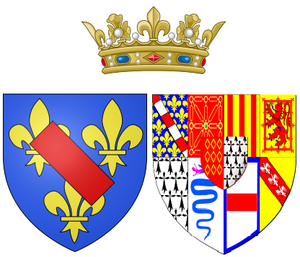
Charlotte Godefride Élisabeth de Rohan est née le 7 octobre 1737 à Paris. Elle est la fille de Charles de Rohan, prince de Soubise, proche de Louis XV et d'Anne-Marie-Louise de La Tour d'Auvergne, descendante des ducs de Bouillon et petite-fille de Marie-Anne Mancini.
Cet article présente la liste des dames, comtesses et duchesses de Guise, par mariage ou de plein droit.
Sous l’Ancien Régime, les Condé était une maison de princes du sang dans laquelle les chefs de maison portaient le titre de « prince de Condé ». Leurs épouses sont donc princesses par mariage.